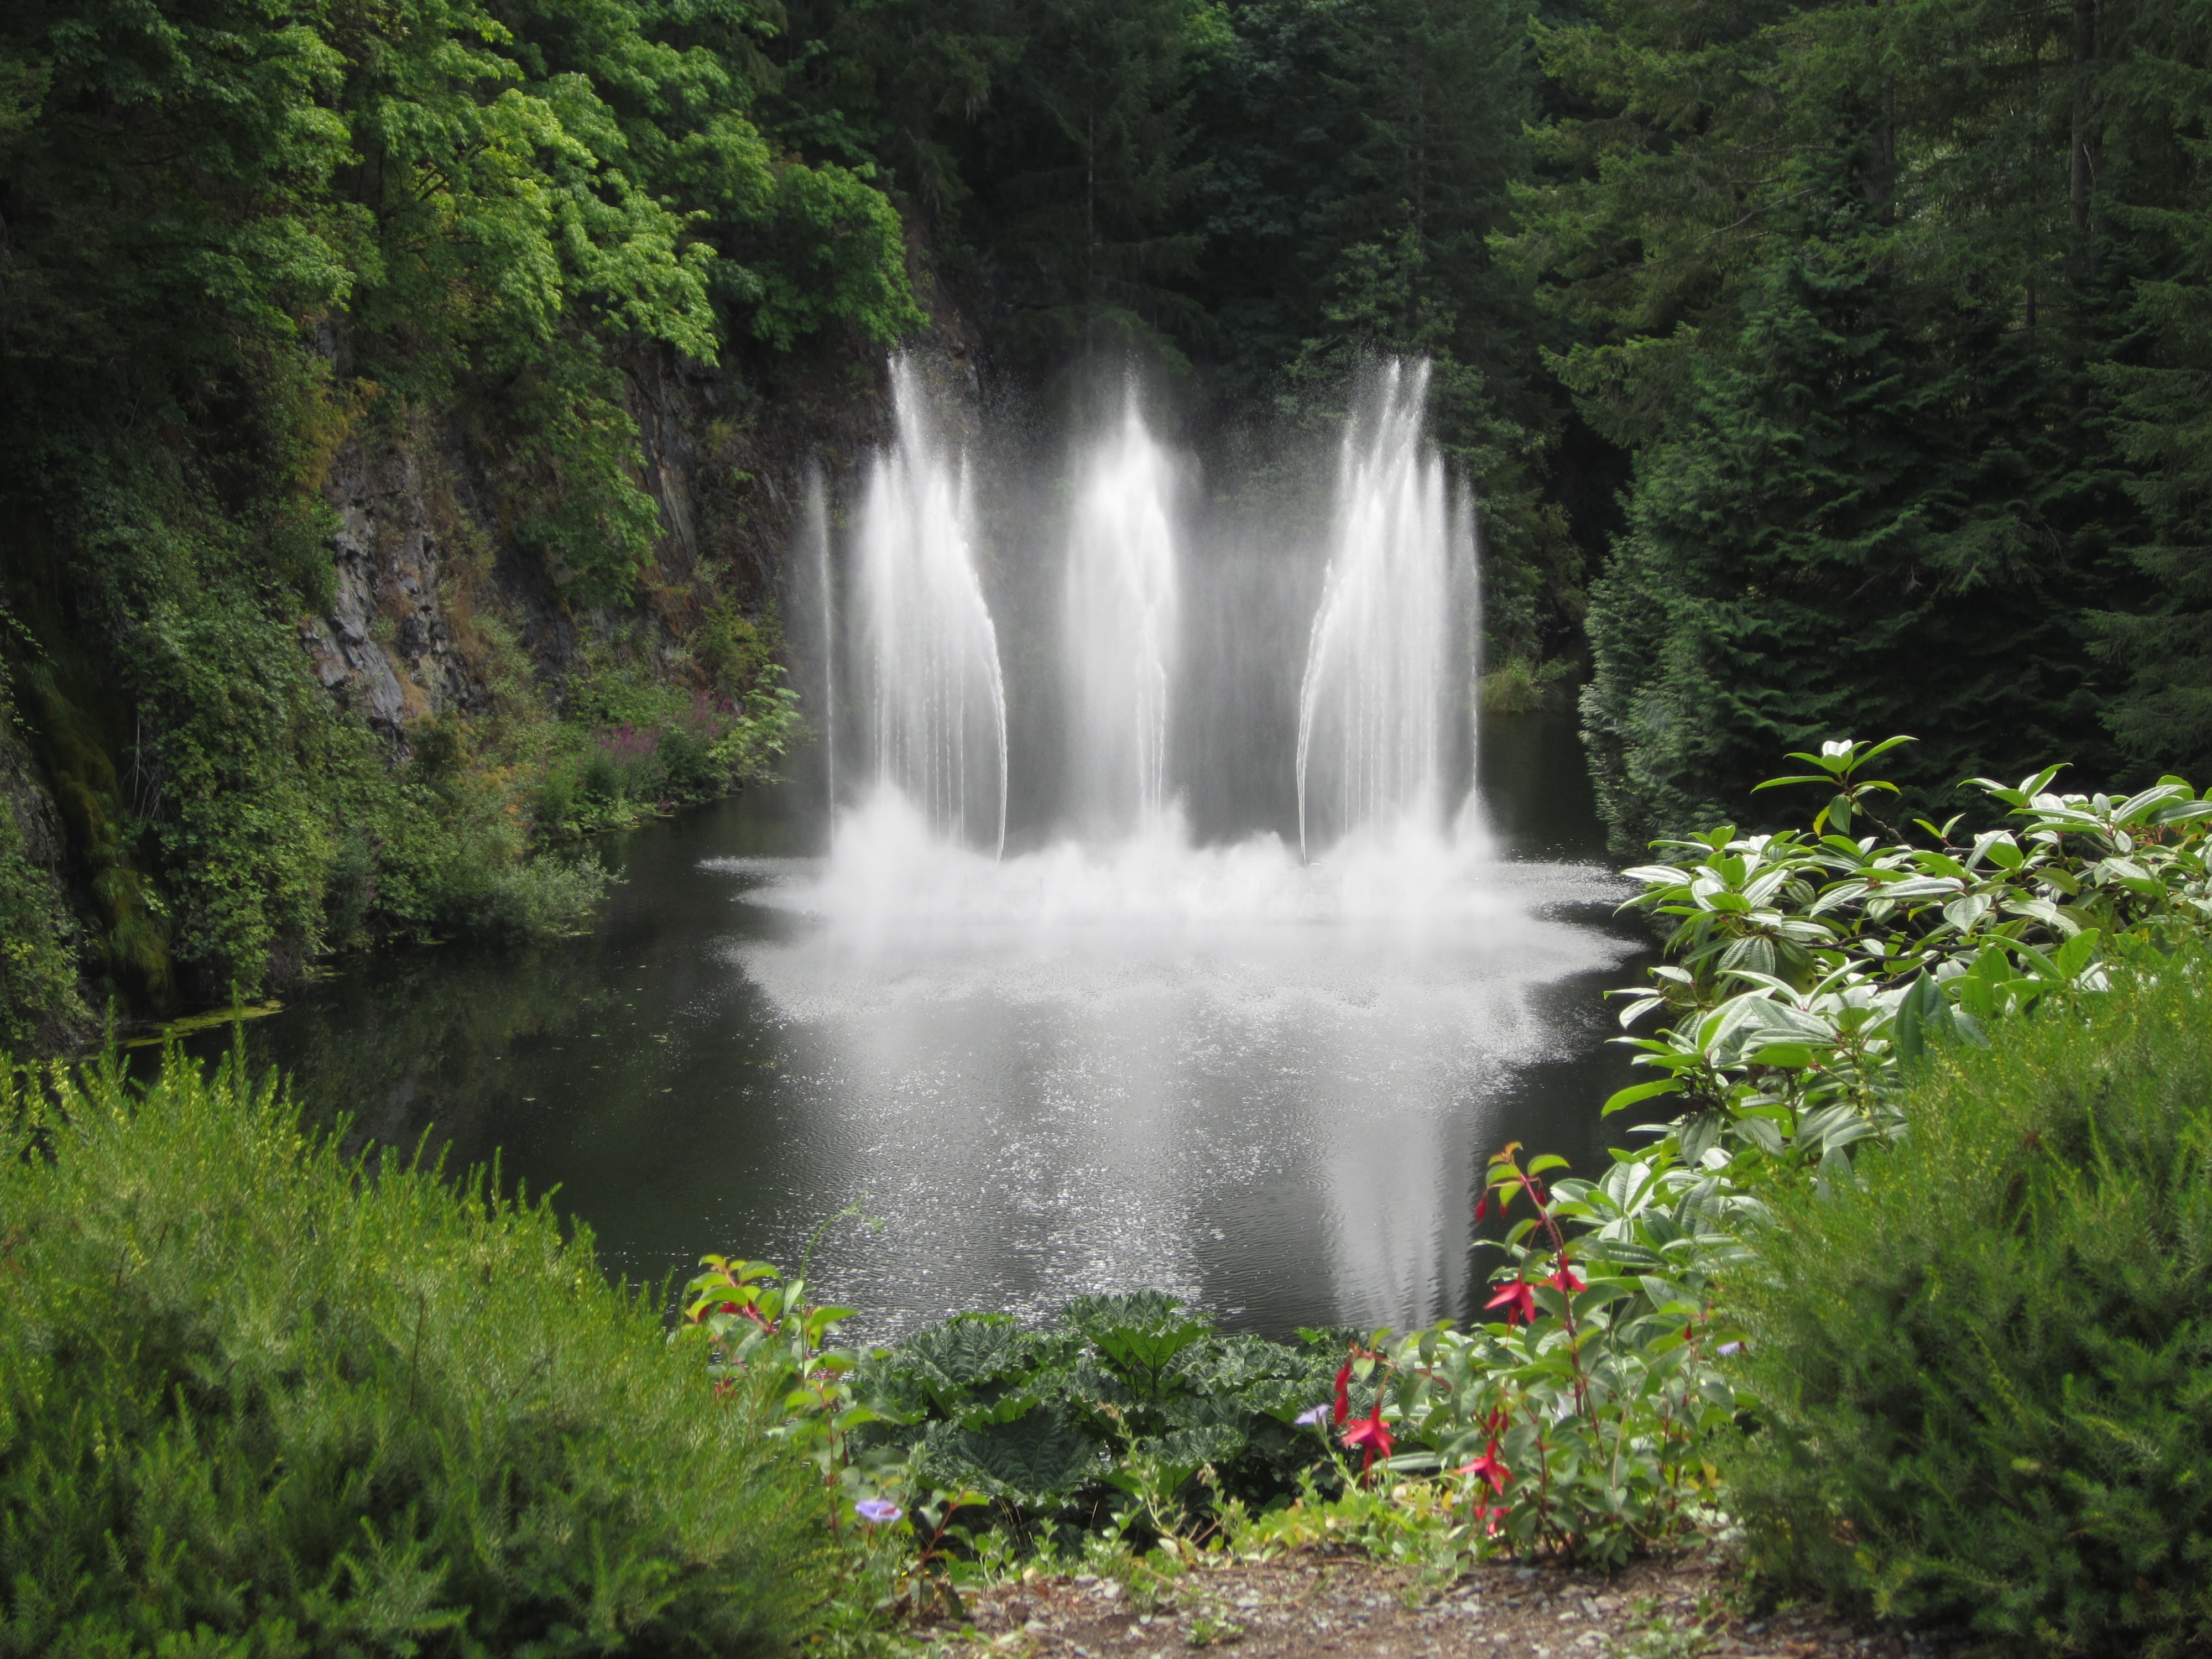
water, nature, forest, waterfall, stream, jungle, park, body of water, canada, rainforest, wasserfall, victoria, water feature, watercourse, butchart garden